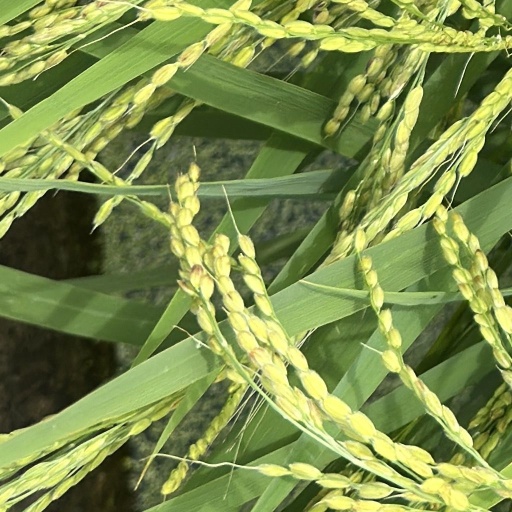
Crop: rice